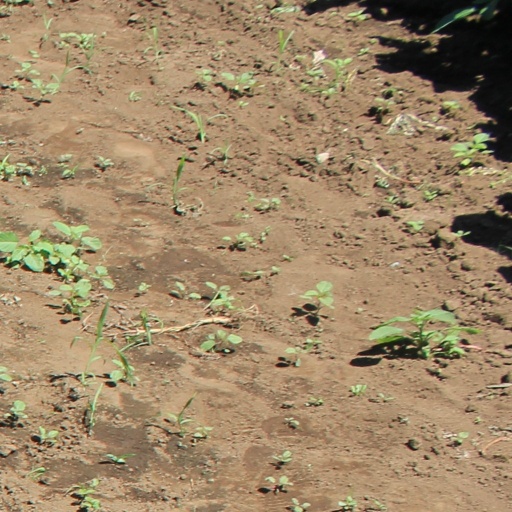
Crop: soybean